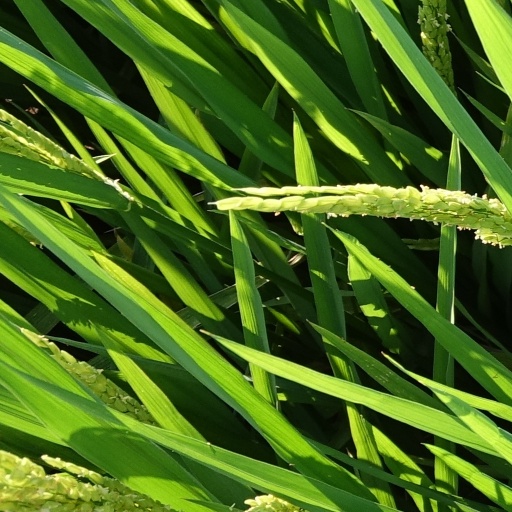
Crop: rice